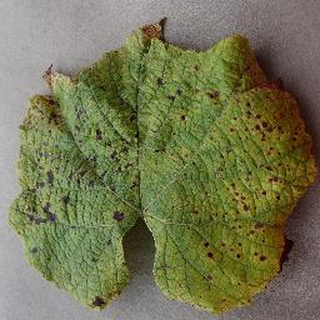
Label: grape_leaf_blight